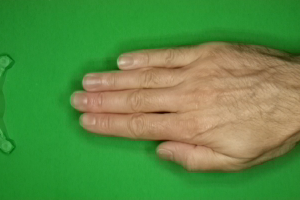
Label: paper